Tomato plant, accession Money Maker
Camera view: tilt-top (135 deg); turntable rotation: 240 degrees
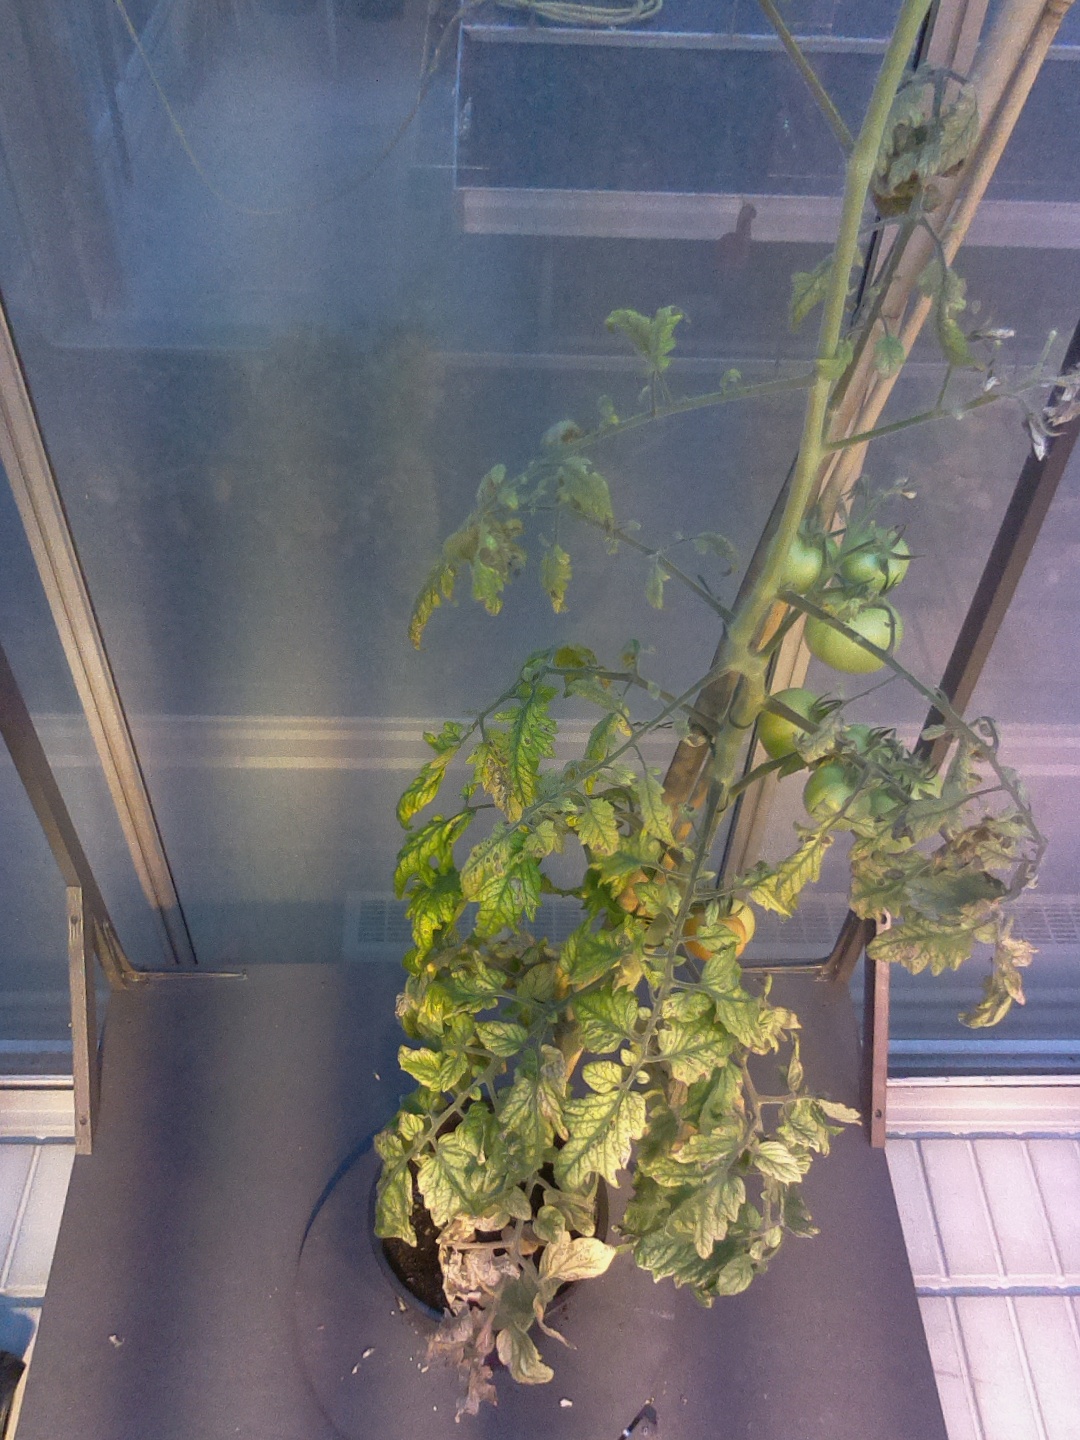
BBCH growth stage 80: fruits start showing typical ripe color (orange -> red)